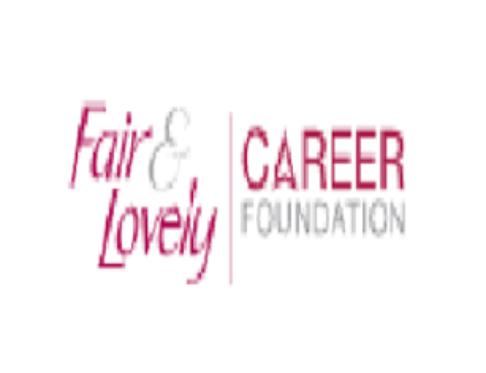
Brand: Fair and Lovely
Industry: Necessities